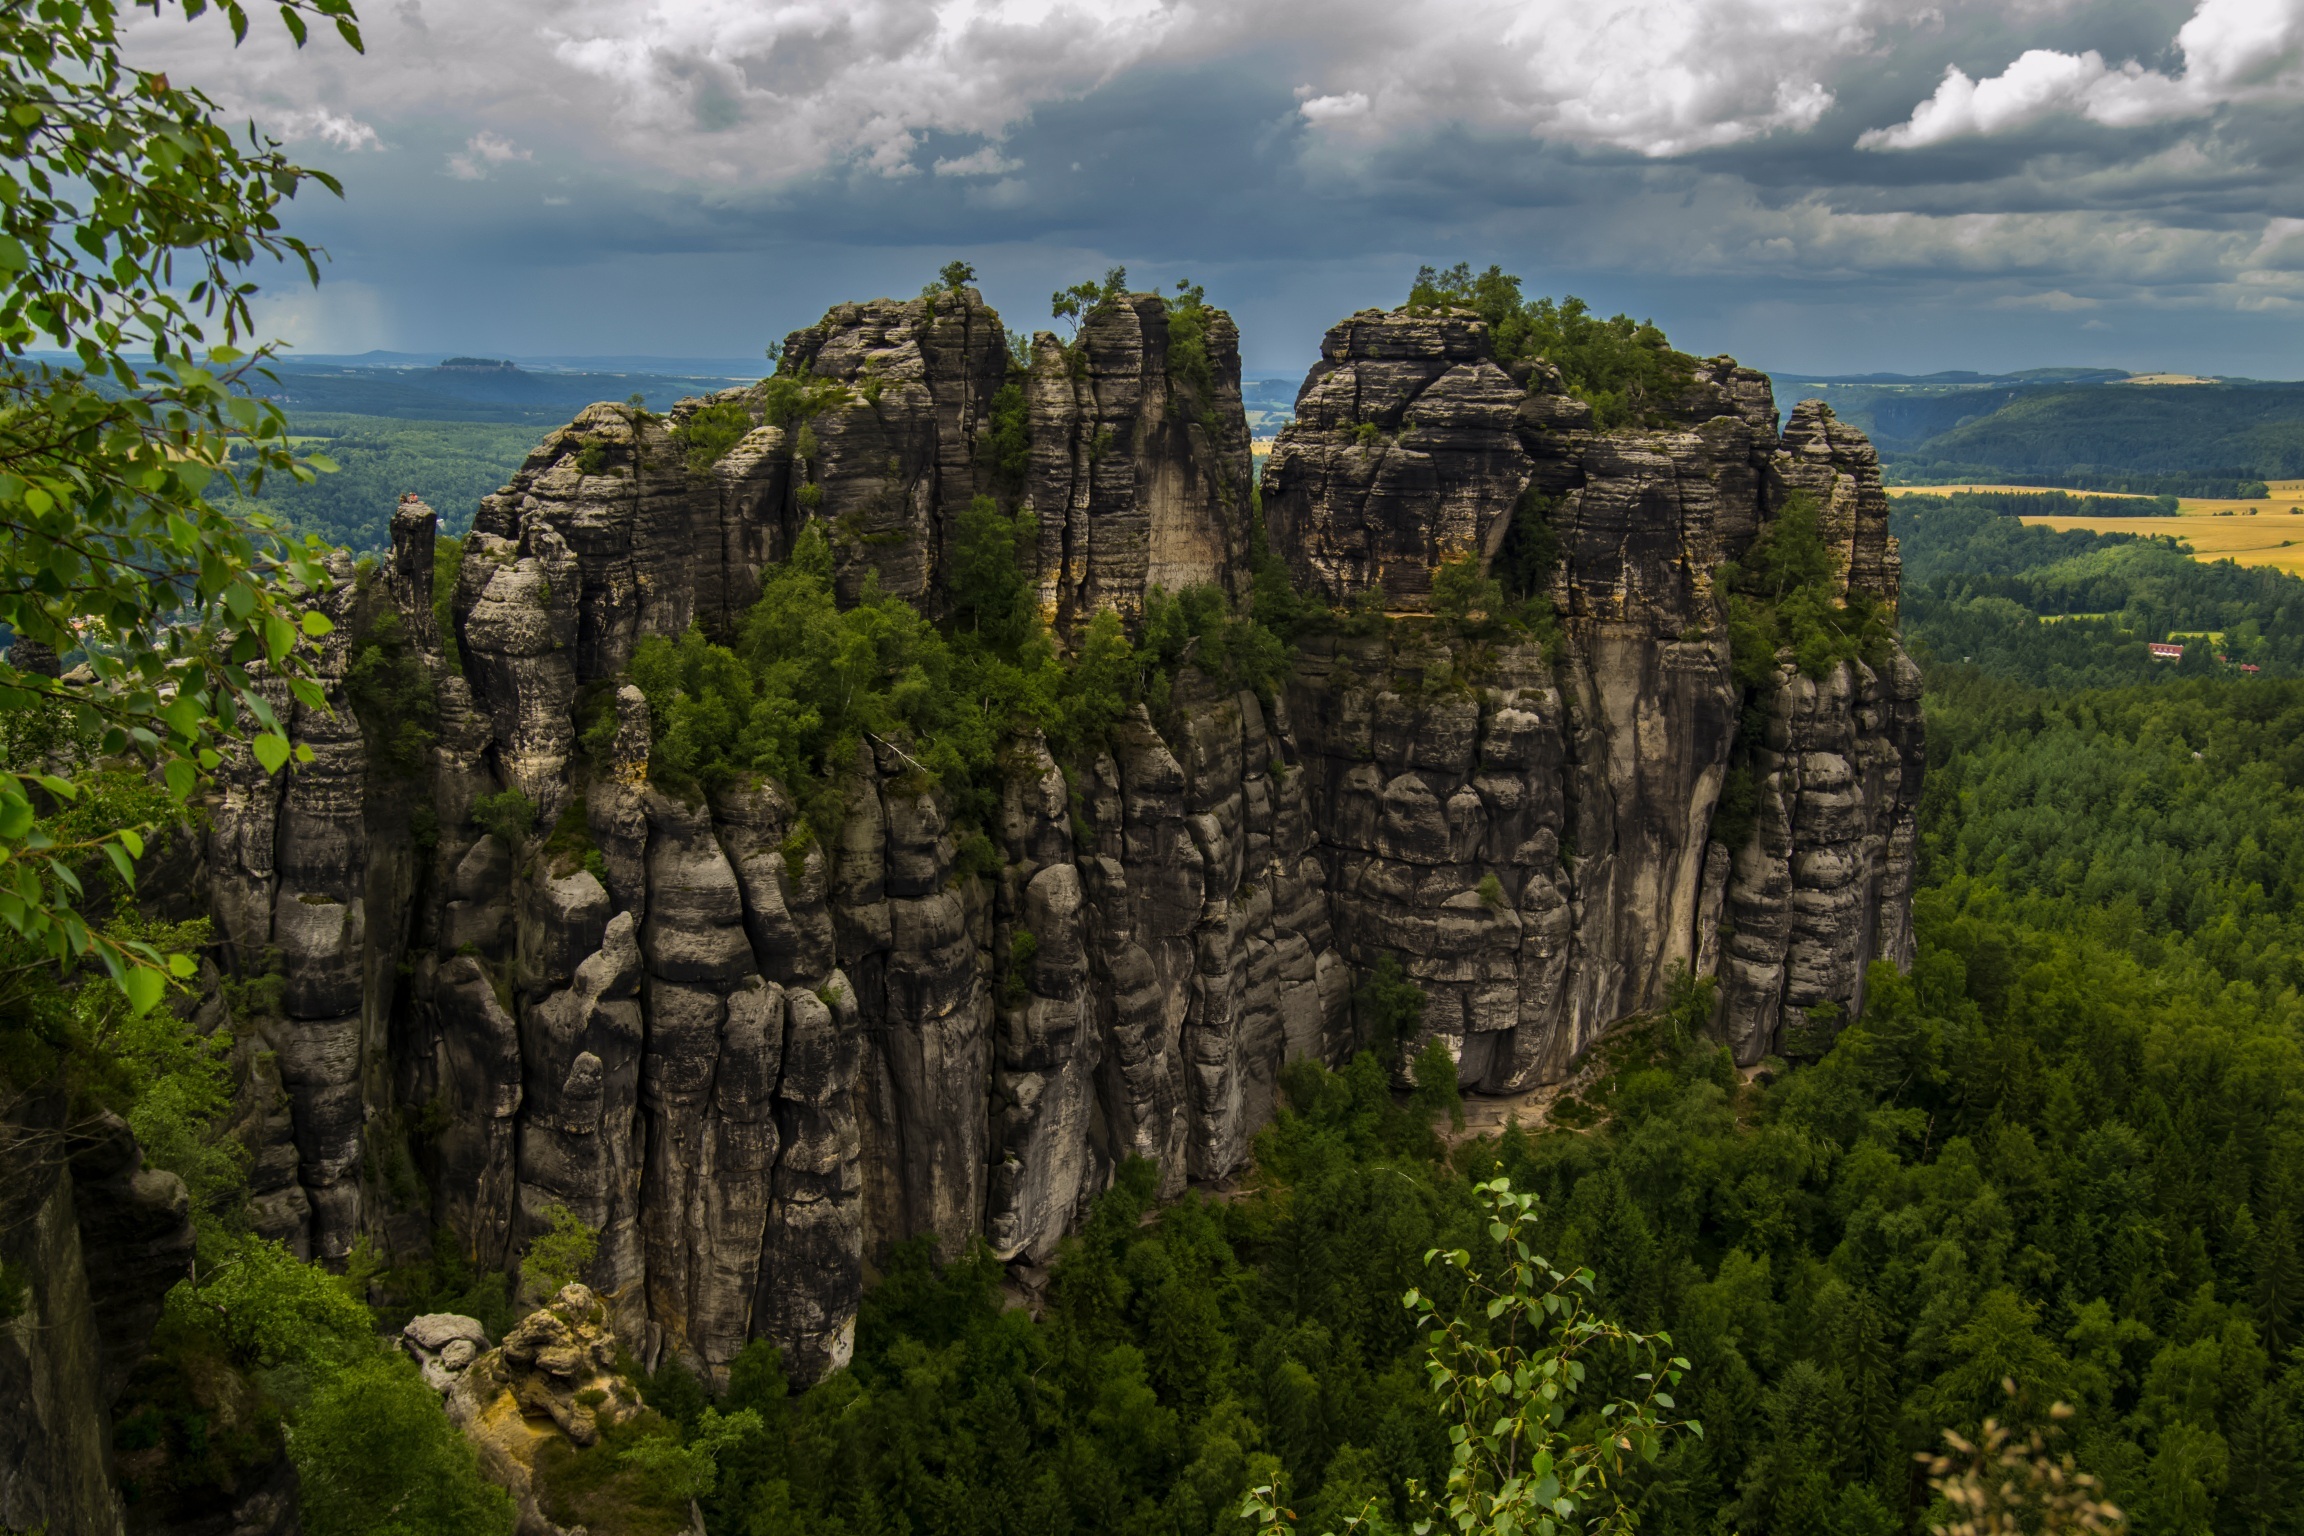
landscape, tree, forest, rock, wilderness, mountain, sky, river, ship, panorama, formation, cliff, boot, jungle, park, monk, landmark, blue, gorge, rock climbing, terrain, national park, climb, old town, clouds, geology, mountains, ruins, outlook, plateau, germany, ecosystem, elbe, saxony, bastei, sand stone, k nigstein, saxon switzerland, pirna, st mary's church, schrammstein viewpoint, schrammsteine, biome, elbe sandstone mountains, lily stone, elbe schrammsteine, sandstone mountain, rock necklace, natural environment, kirnitzschklamm, health resort of rathen, goose rock